Folklore of Malaysia

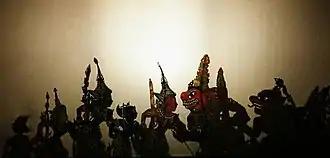
A Kelantanese "Wayang Kulit" that narrated the tale of "Hikayat Seri Rama".

Malaysian folklore is the folk culture of Malaysia and other indigenous people of the Malay Archipelago as expressed in its oral traditions, written manuscripts and local wisdoms. Malaysian folklores were traditionally transmitted orally in the absence of writing systems. Oral tradition thrived among the Malays, but continues to survive among Orang Asli and numerous Bornean ethnic groups in Sarawak and Sabah. Nevertheless, Malaysian folklores are closely connected with classical Malay folklore of the region. Even though, Malay folklore tends to have a regional background, with the passing of time, and through the influence of the modern media, large parts of regional Malay folklore have become interwoven with the wider popular Malaysian folklore.